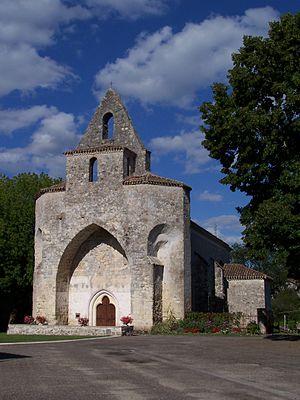
Église Saint-Pierre-et-Saint-Paul de Pindères (Lot-et-Garonne, France)
Pindères est une commune du Sud-Ouest de la France, située dans le département de Lot-et-Garonne, en région Nouvelle-Aquitaine.